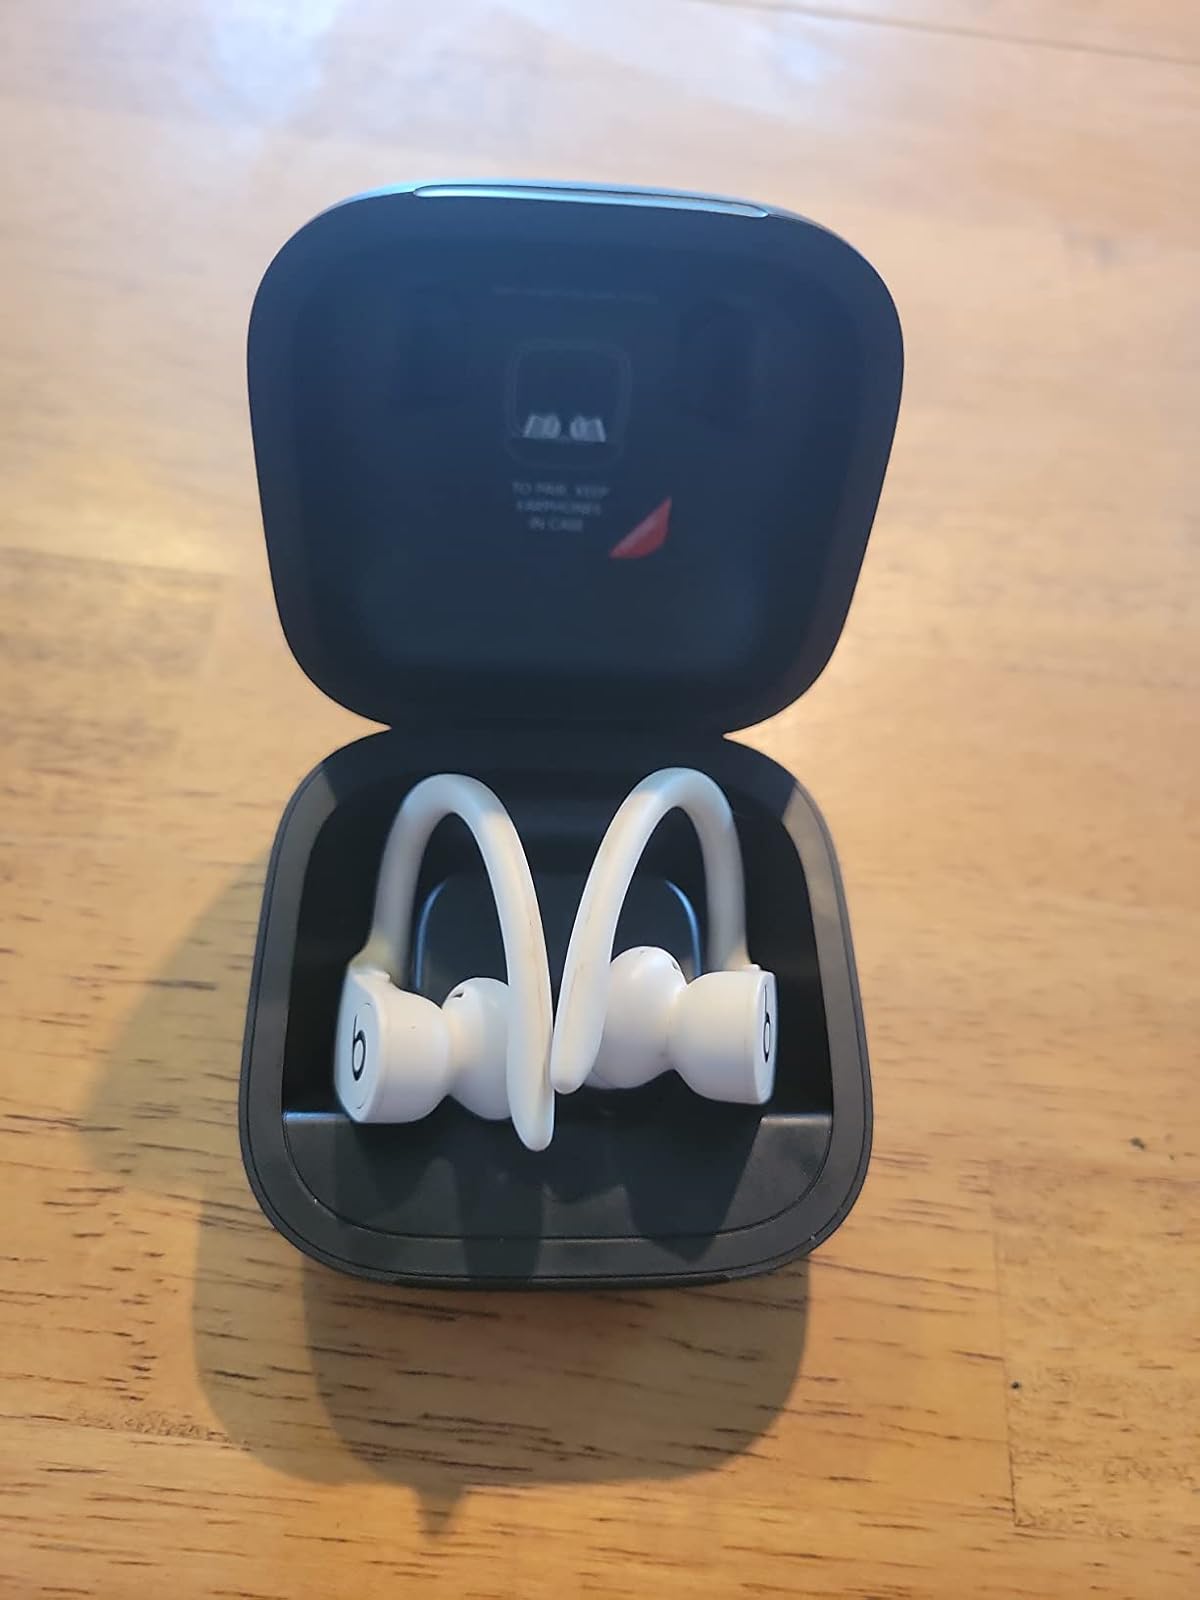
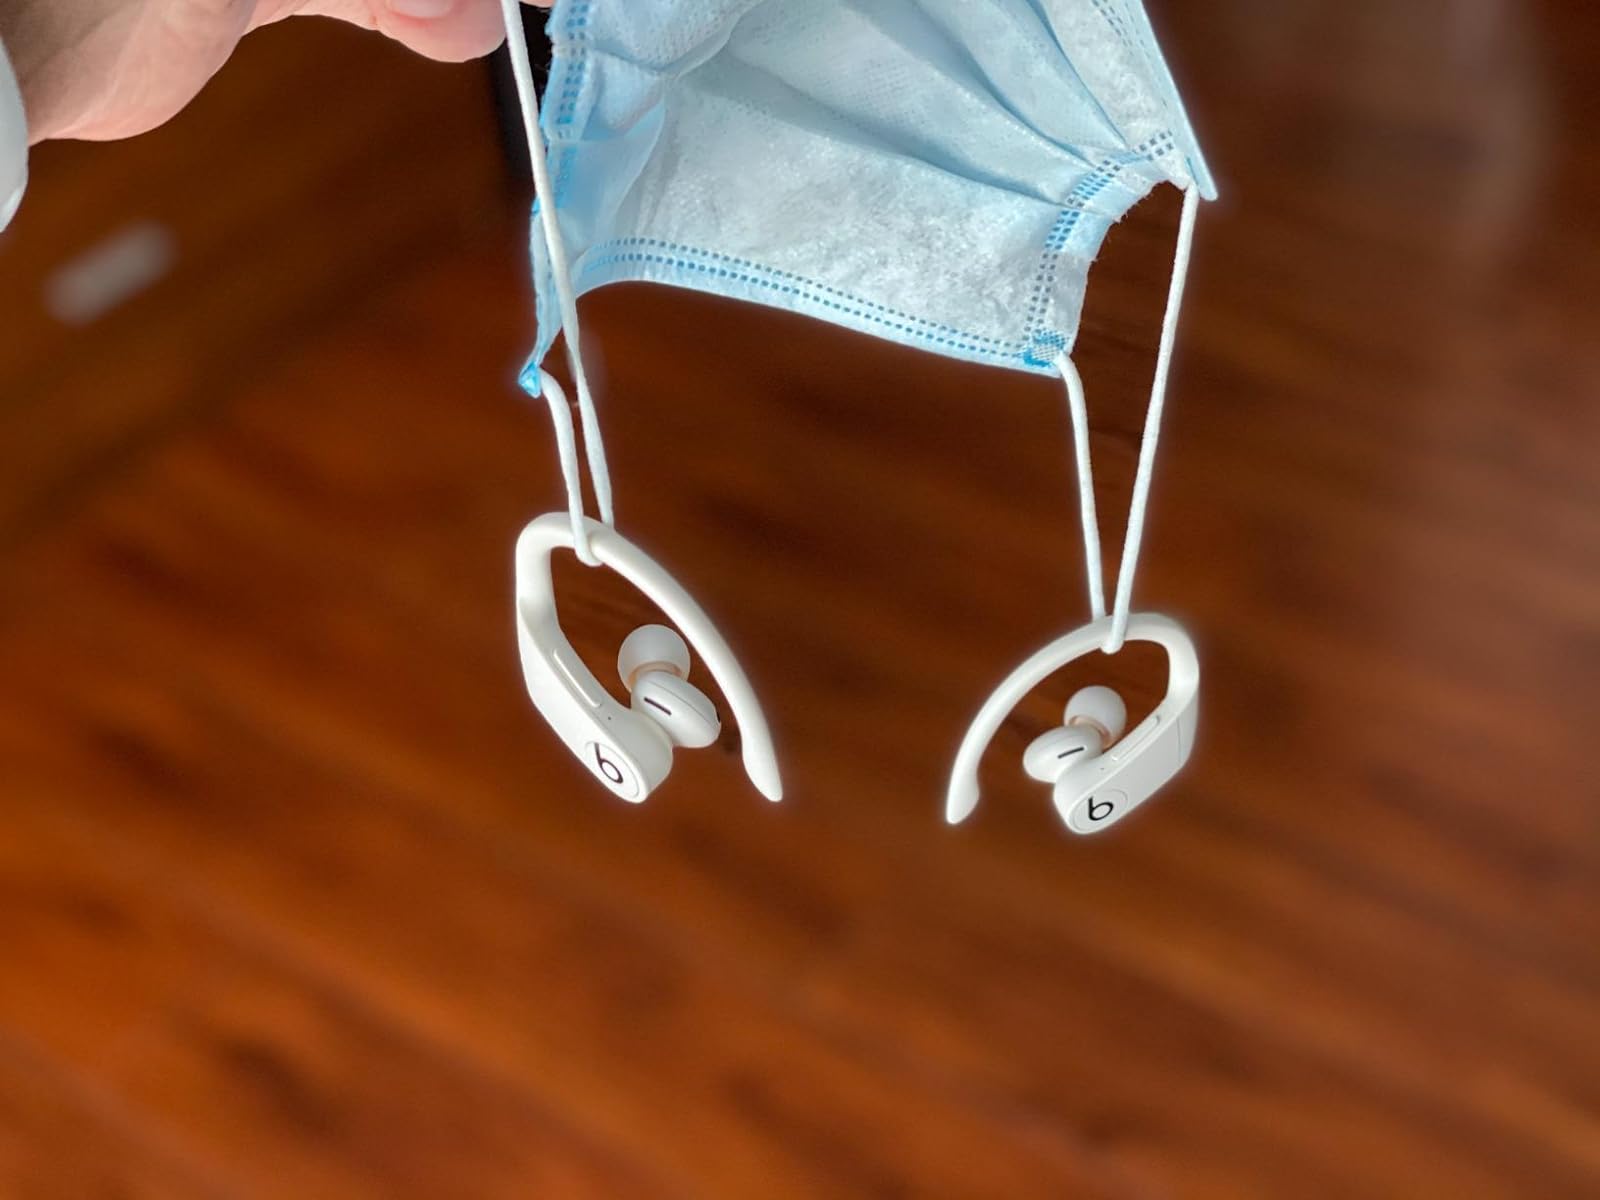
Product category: earbuds
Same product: yes